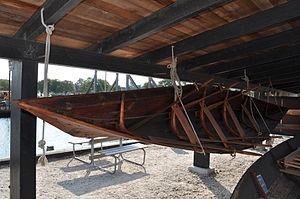
Le Bateau de Björke a été trouvé en 1947 sur un site archéologique de l'Âge de fer lors de travaux d'assainissement d'un canal entre Björke et Gävle sur la côte est suédoise, dans la province du Gästrikland. Il est de l'âge du fer germanique, daté du IVᵉ siècle par la datation au Carbone-14.